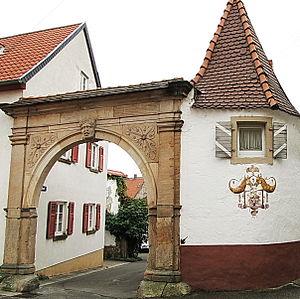
Herxheim am Berg est une municipalité vinicole allemande située dans le land de Rhénanie-Palatinat et l'arrondissement de Bad Dürkheim.